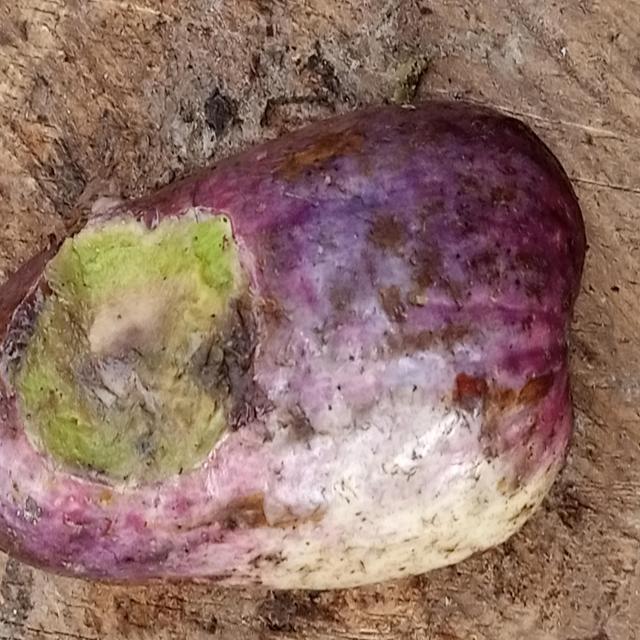
Plum grade: cracked